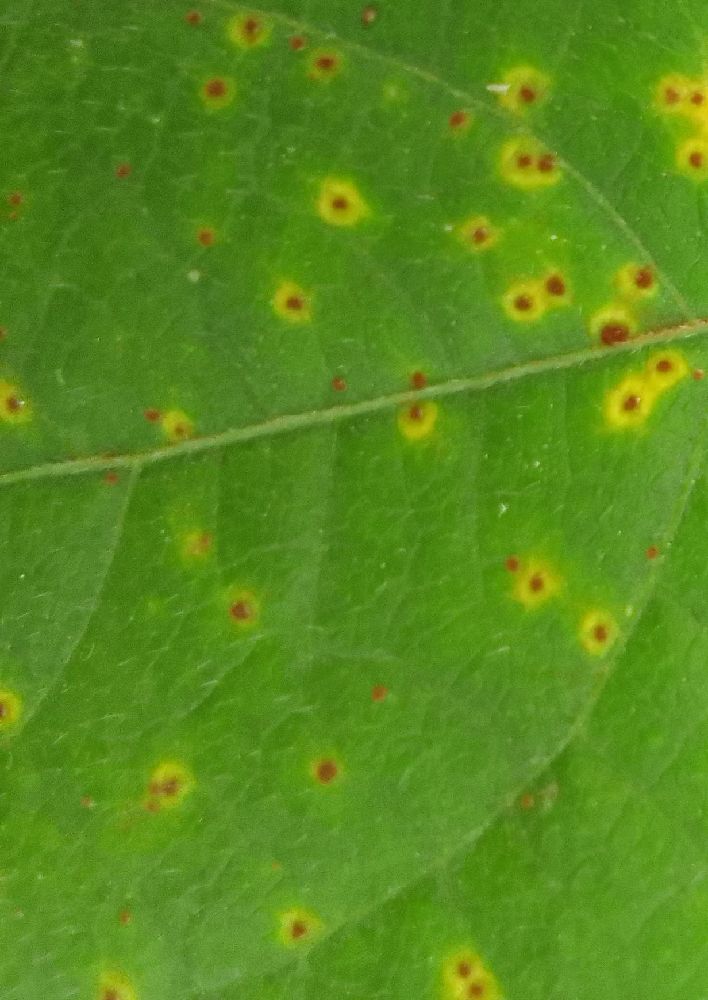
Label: rust